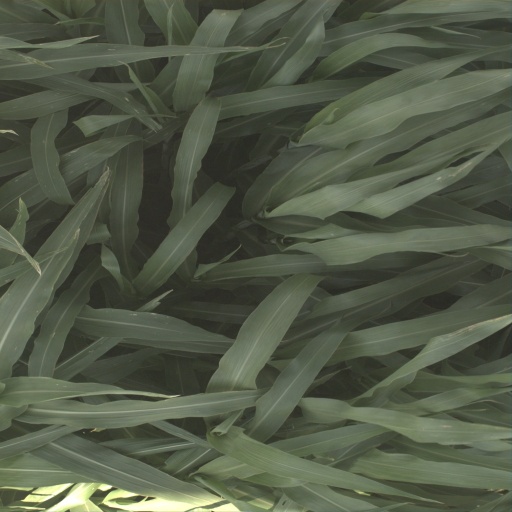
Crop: sorghum